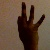
The image shows a hand gesture representing the number 9 in Indian Sign Language.